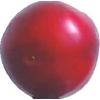
Label: cherry_wax_red